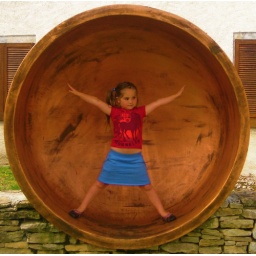
girl in a cheese bowl